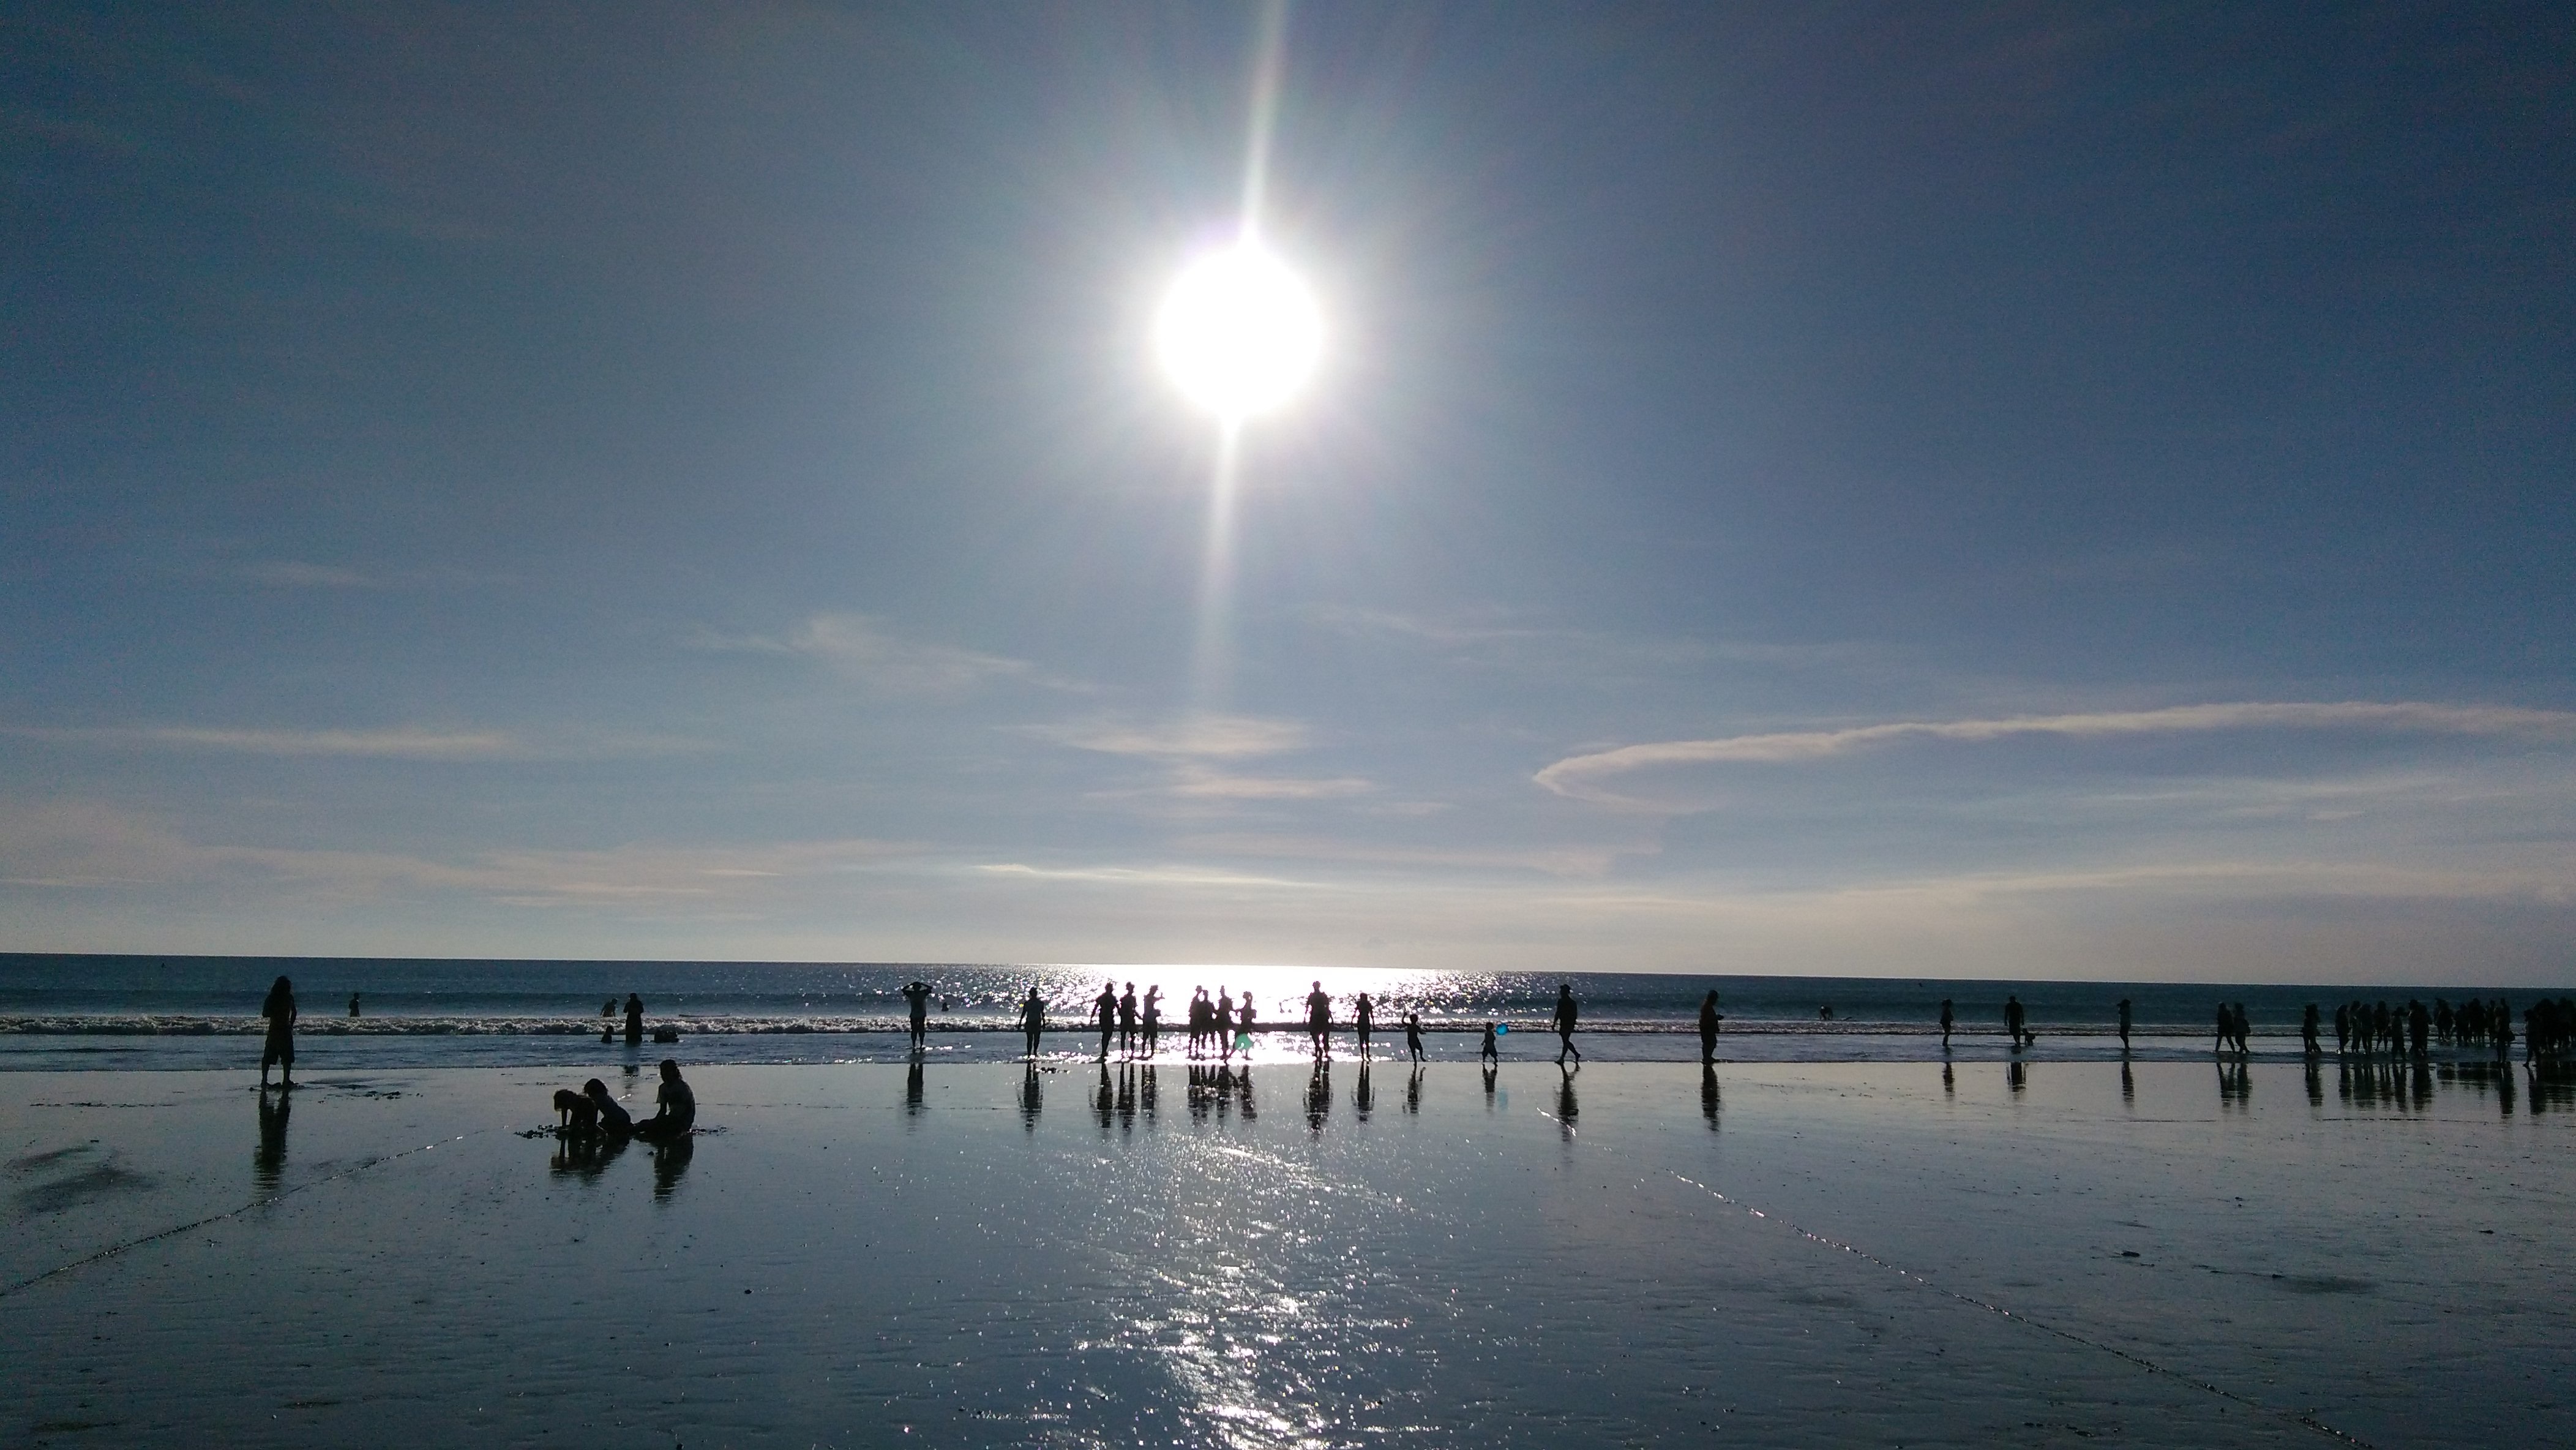
beach, sea, coast, ocean, horizon, light, cloud, sky, sun, sunrise, sunset, sunlight, morning, shore, wave, lake, dawn, pier, dusk, evening, reflection, body of water